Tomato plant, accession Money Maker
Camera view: tilt-top (135 deg); turntable rotation: 180 degrees
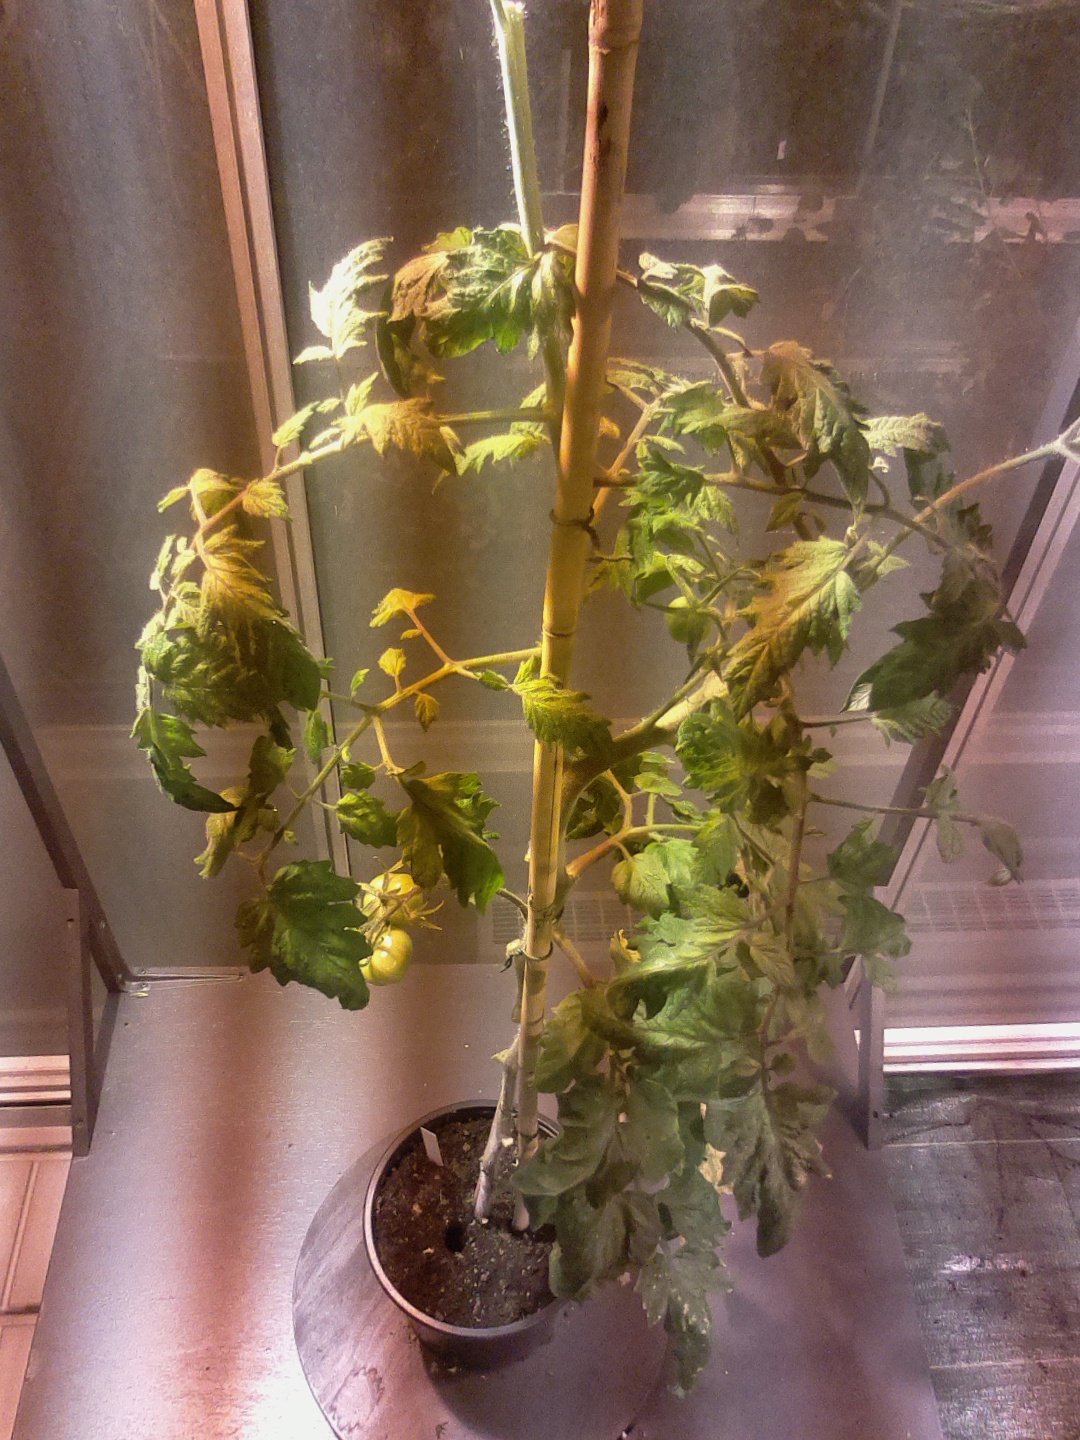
BBCH growth stage 76: 60%-70% of final fruit size